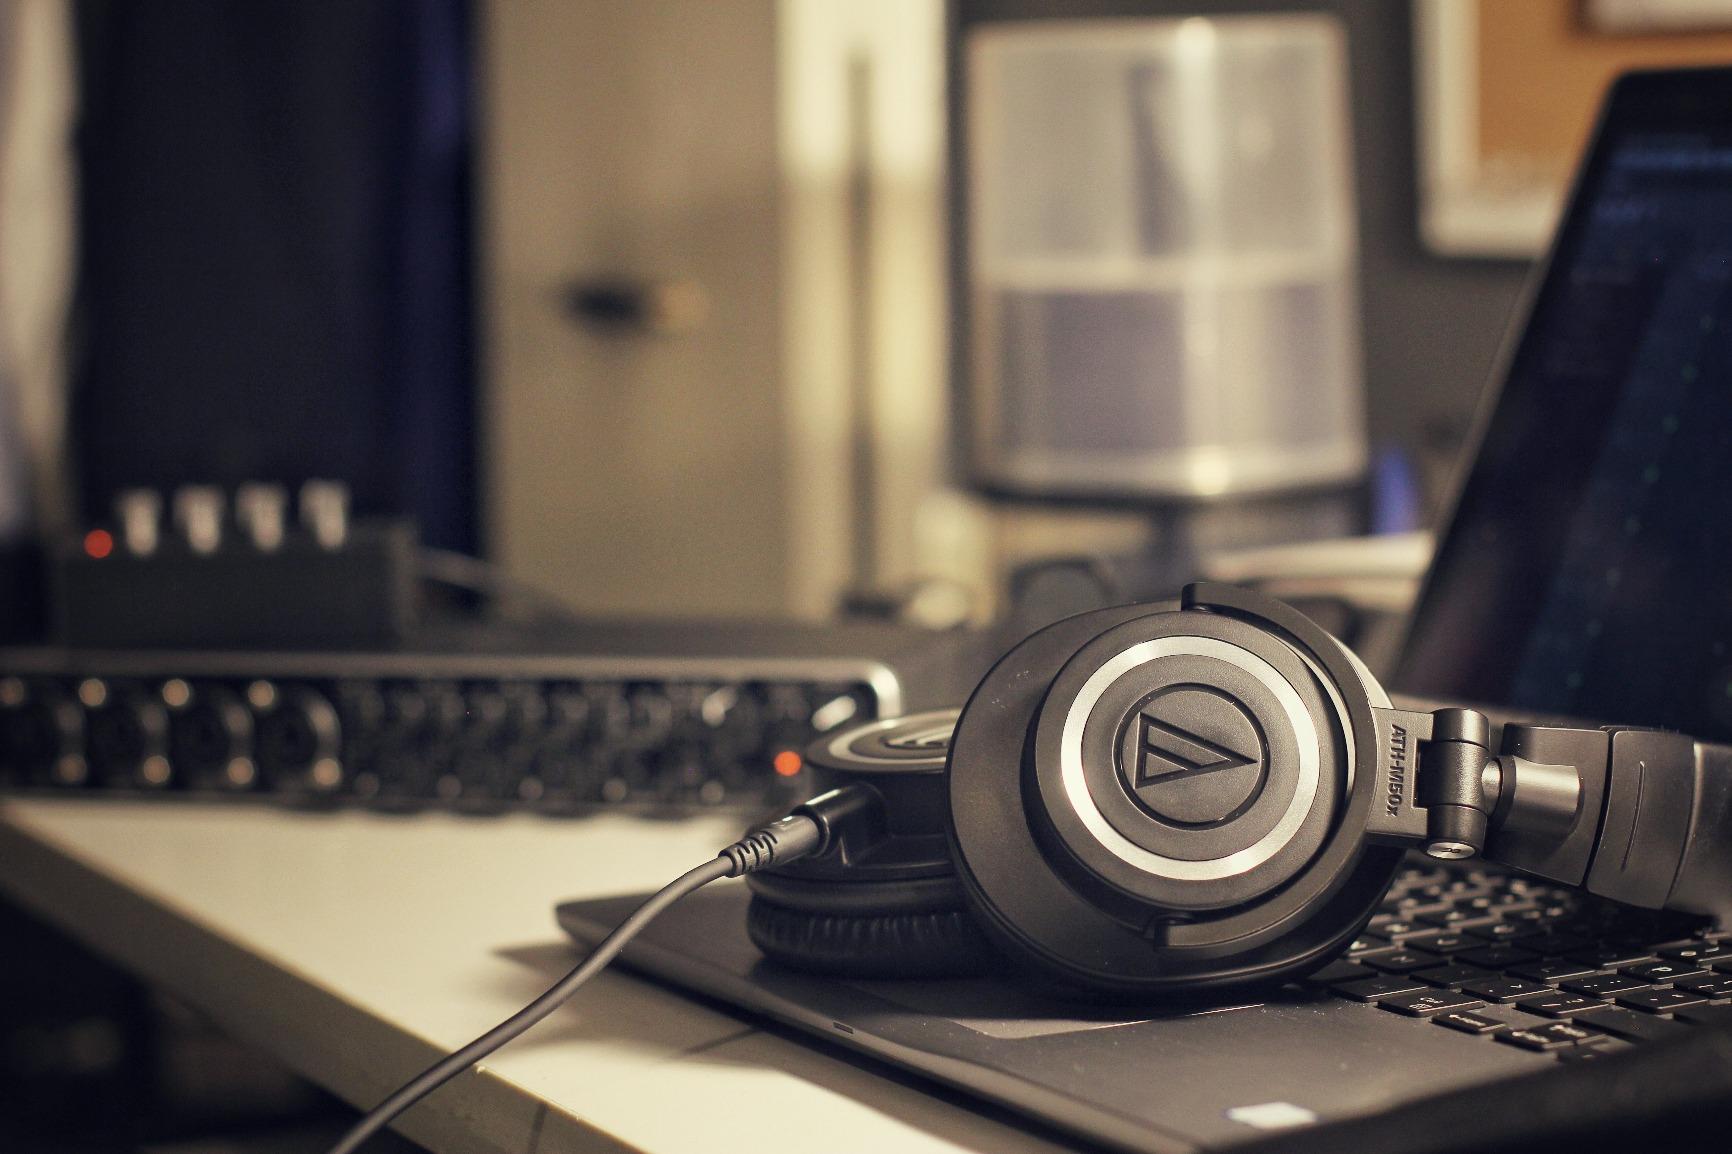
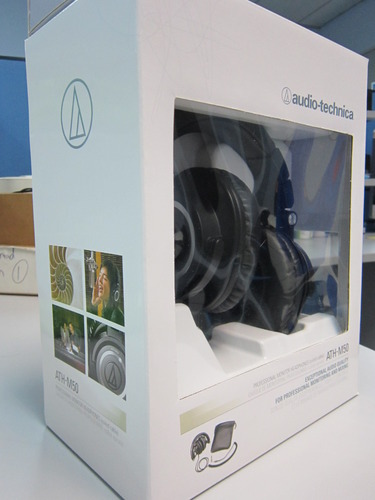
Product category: headphones
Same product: no